Centerville, Ohio

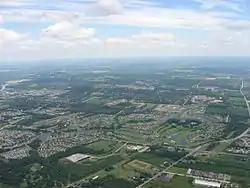
Aerial view of Centerville and Washington Township in August 2008

Miami Valley Hospital South opened in Centerville in 2007 as an outpatient facility with an emergency department. Due to the city's population growth, the facility was expanded into a full-service hospital by 2013, which included a five-story patient wing and multiple specialty care services including oncology, cardiology, sports medicine, and maternity care. The original facility, completed in October 2007, covered and cost approximately 79.5 million to build. It included a general surgery emergency department with 10 operating rooms and employed around 200 staff, many trained at Miami Valley Hospital. By 2013, the hospital had expanded to a complex with 60 beds, located on a campus adjacent to Interstate 675.